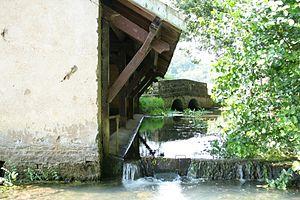
Lavoir de Fretigney, au fil du ruisseau des Dhuits, un affluent de la Romaine
Fretigney-et-Velloreille est une commune française située dans le département de la Haute-Saône, en région Bourgogne-Franche-Comté.